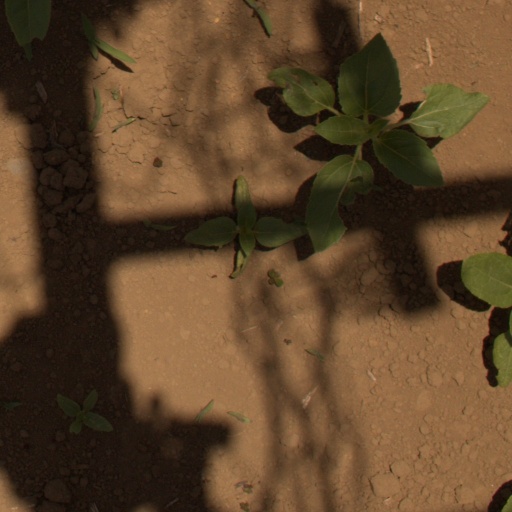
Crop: Jerusalem artichoke